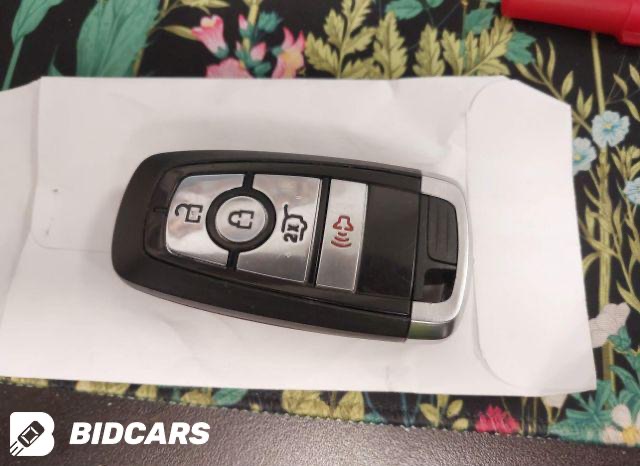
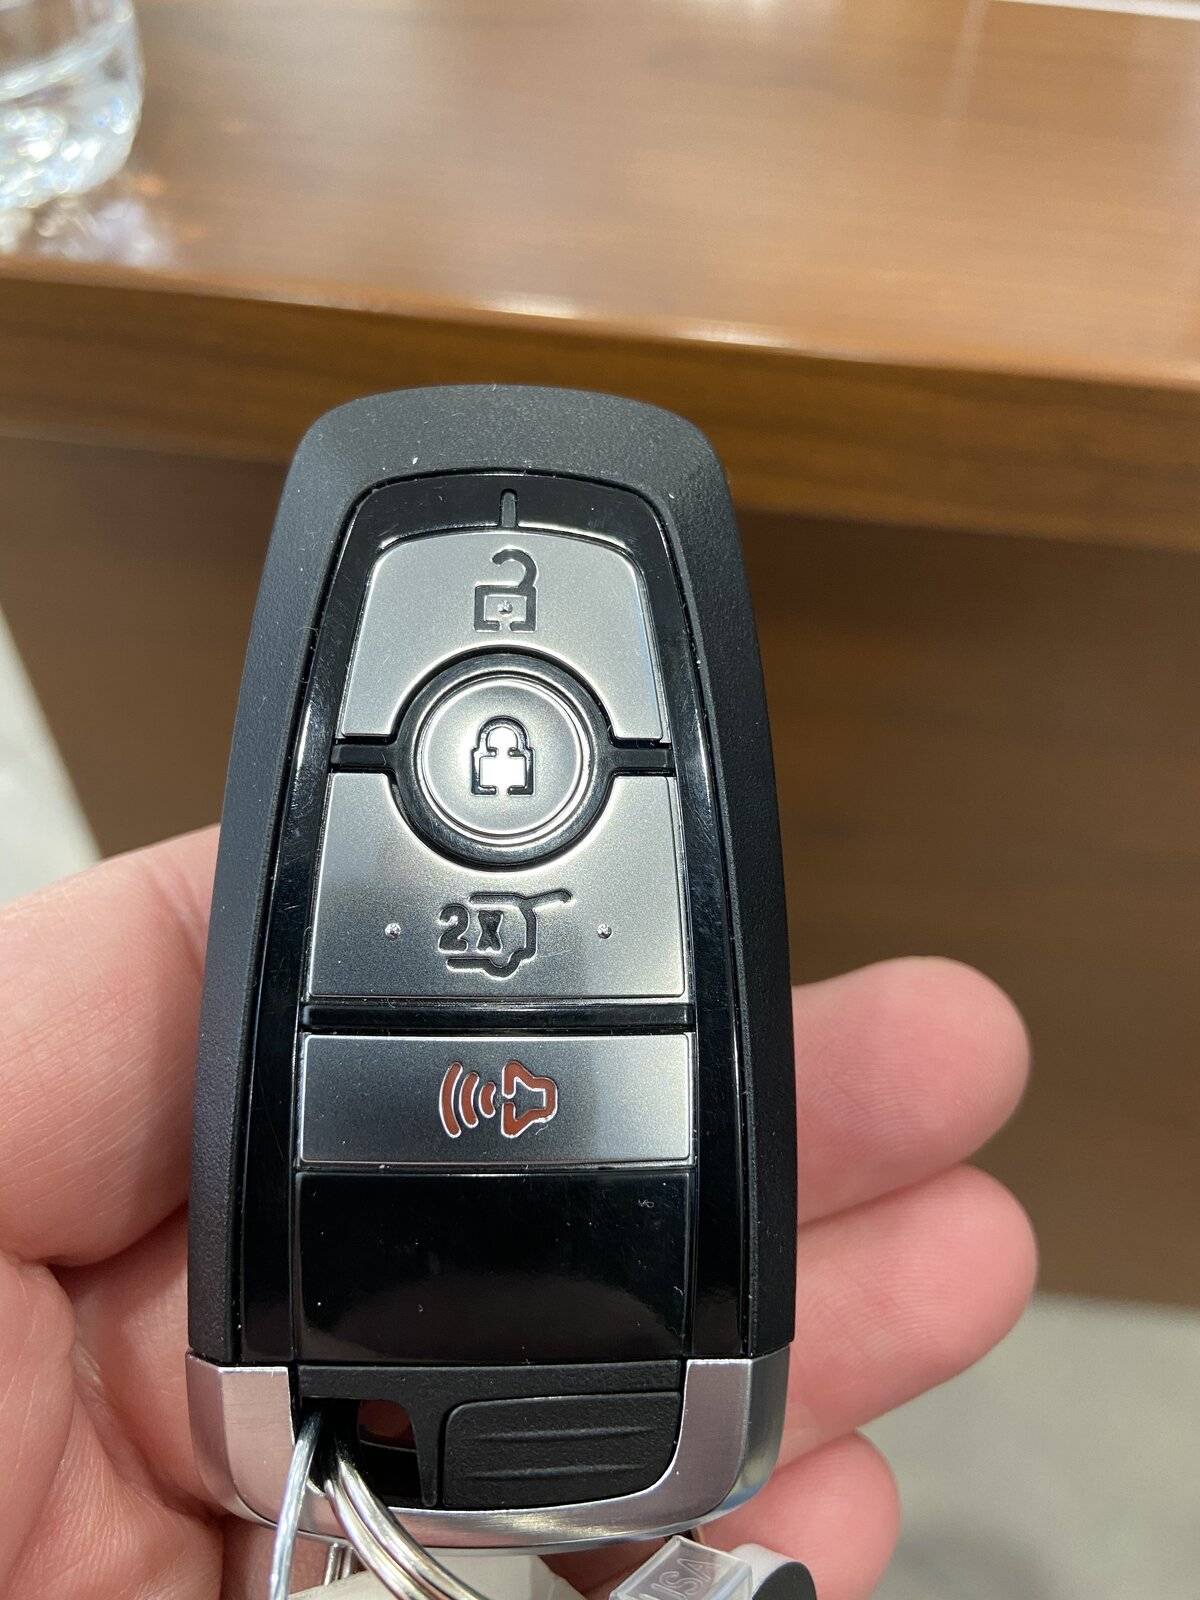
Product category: misc
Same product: yes